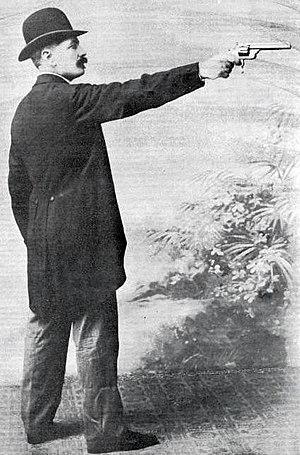
Le capitaine Léon Moreaux en 1899.
Léon Moreaux, né le 10 mars 1852 à Féron et mort le 11 novembre 1921 à Rennes, est un tireur sportif français, ayant eu grade de capitaine durant son activité sportive.